Pontic Greek folk dance

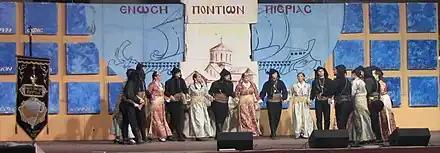
Enosi Pontion Pierias, Pontian dance group in Greece, performing a mixed dance

Most Pontians today live in Greece. Their ancestors came to Greece as refugees fleeing the violence in the late Ottoman Empire or as exchangees following the Greek-Turkish population exchange. Some dances were permanently lost during the Greek genocide. Despite originating from many different parts of the Pontos and having a variety of different cultural traditions, Pontian refugees in Greece banded together and eventually formed a shared cultural identity as Pontian Greeks. Shared dances became a way for Pontians to remember and preserve their history. It was believed that performing dances like the kotsari could ward off evil spirits, making them not only a form of expression but also a dance of protection.